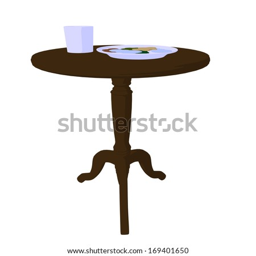
round table with a plate and a cup